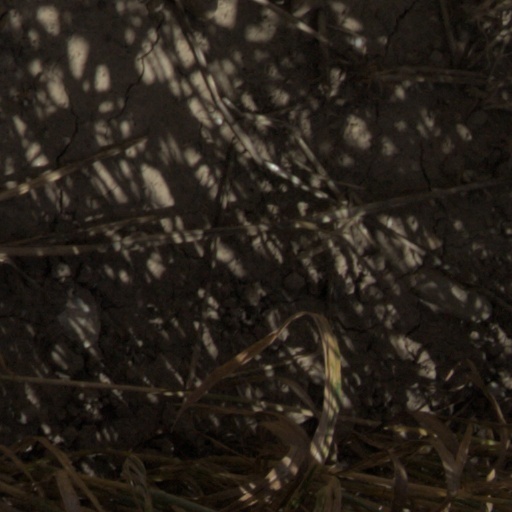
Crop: wheat